Hala Sultan Tekke

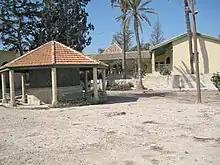
Courtyard with ablution area

Above the entry gate to Tekke garden is an Ottoman inscription dated 4 March 1813. Sultan Mahmud II's monogram appears on both sides of the inscription and reads, "Hala Sultan Tekke was built by God's beloved great Ottoman Cyprus governor". The garden itself was designed by a pasha and came to be known as "Pasha garden". The complex of buildings adjacent to the Tekke was known as "Gülşen-Feyz" ("the rose garden of plenitude" or of "enlightenment"). To the north (left) of the entrance there used to be a guesthouse for men. On the right side of the entrance, there was another guesthouse of which one block was reserved for men (Selamlik) and the other for women (Haremlik). It was a custom for visitors to take the oath of dedication to serve the Hala Sultan Tekke if their wishes were realized. The domed mosque is square-shaped with a balcony and was built in yellow stone blocks. The minaret was repaired in 1959.